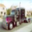
Label: truck